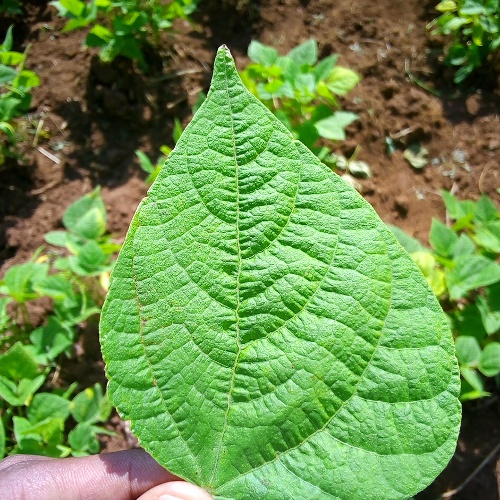
Leaf condition: healthy